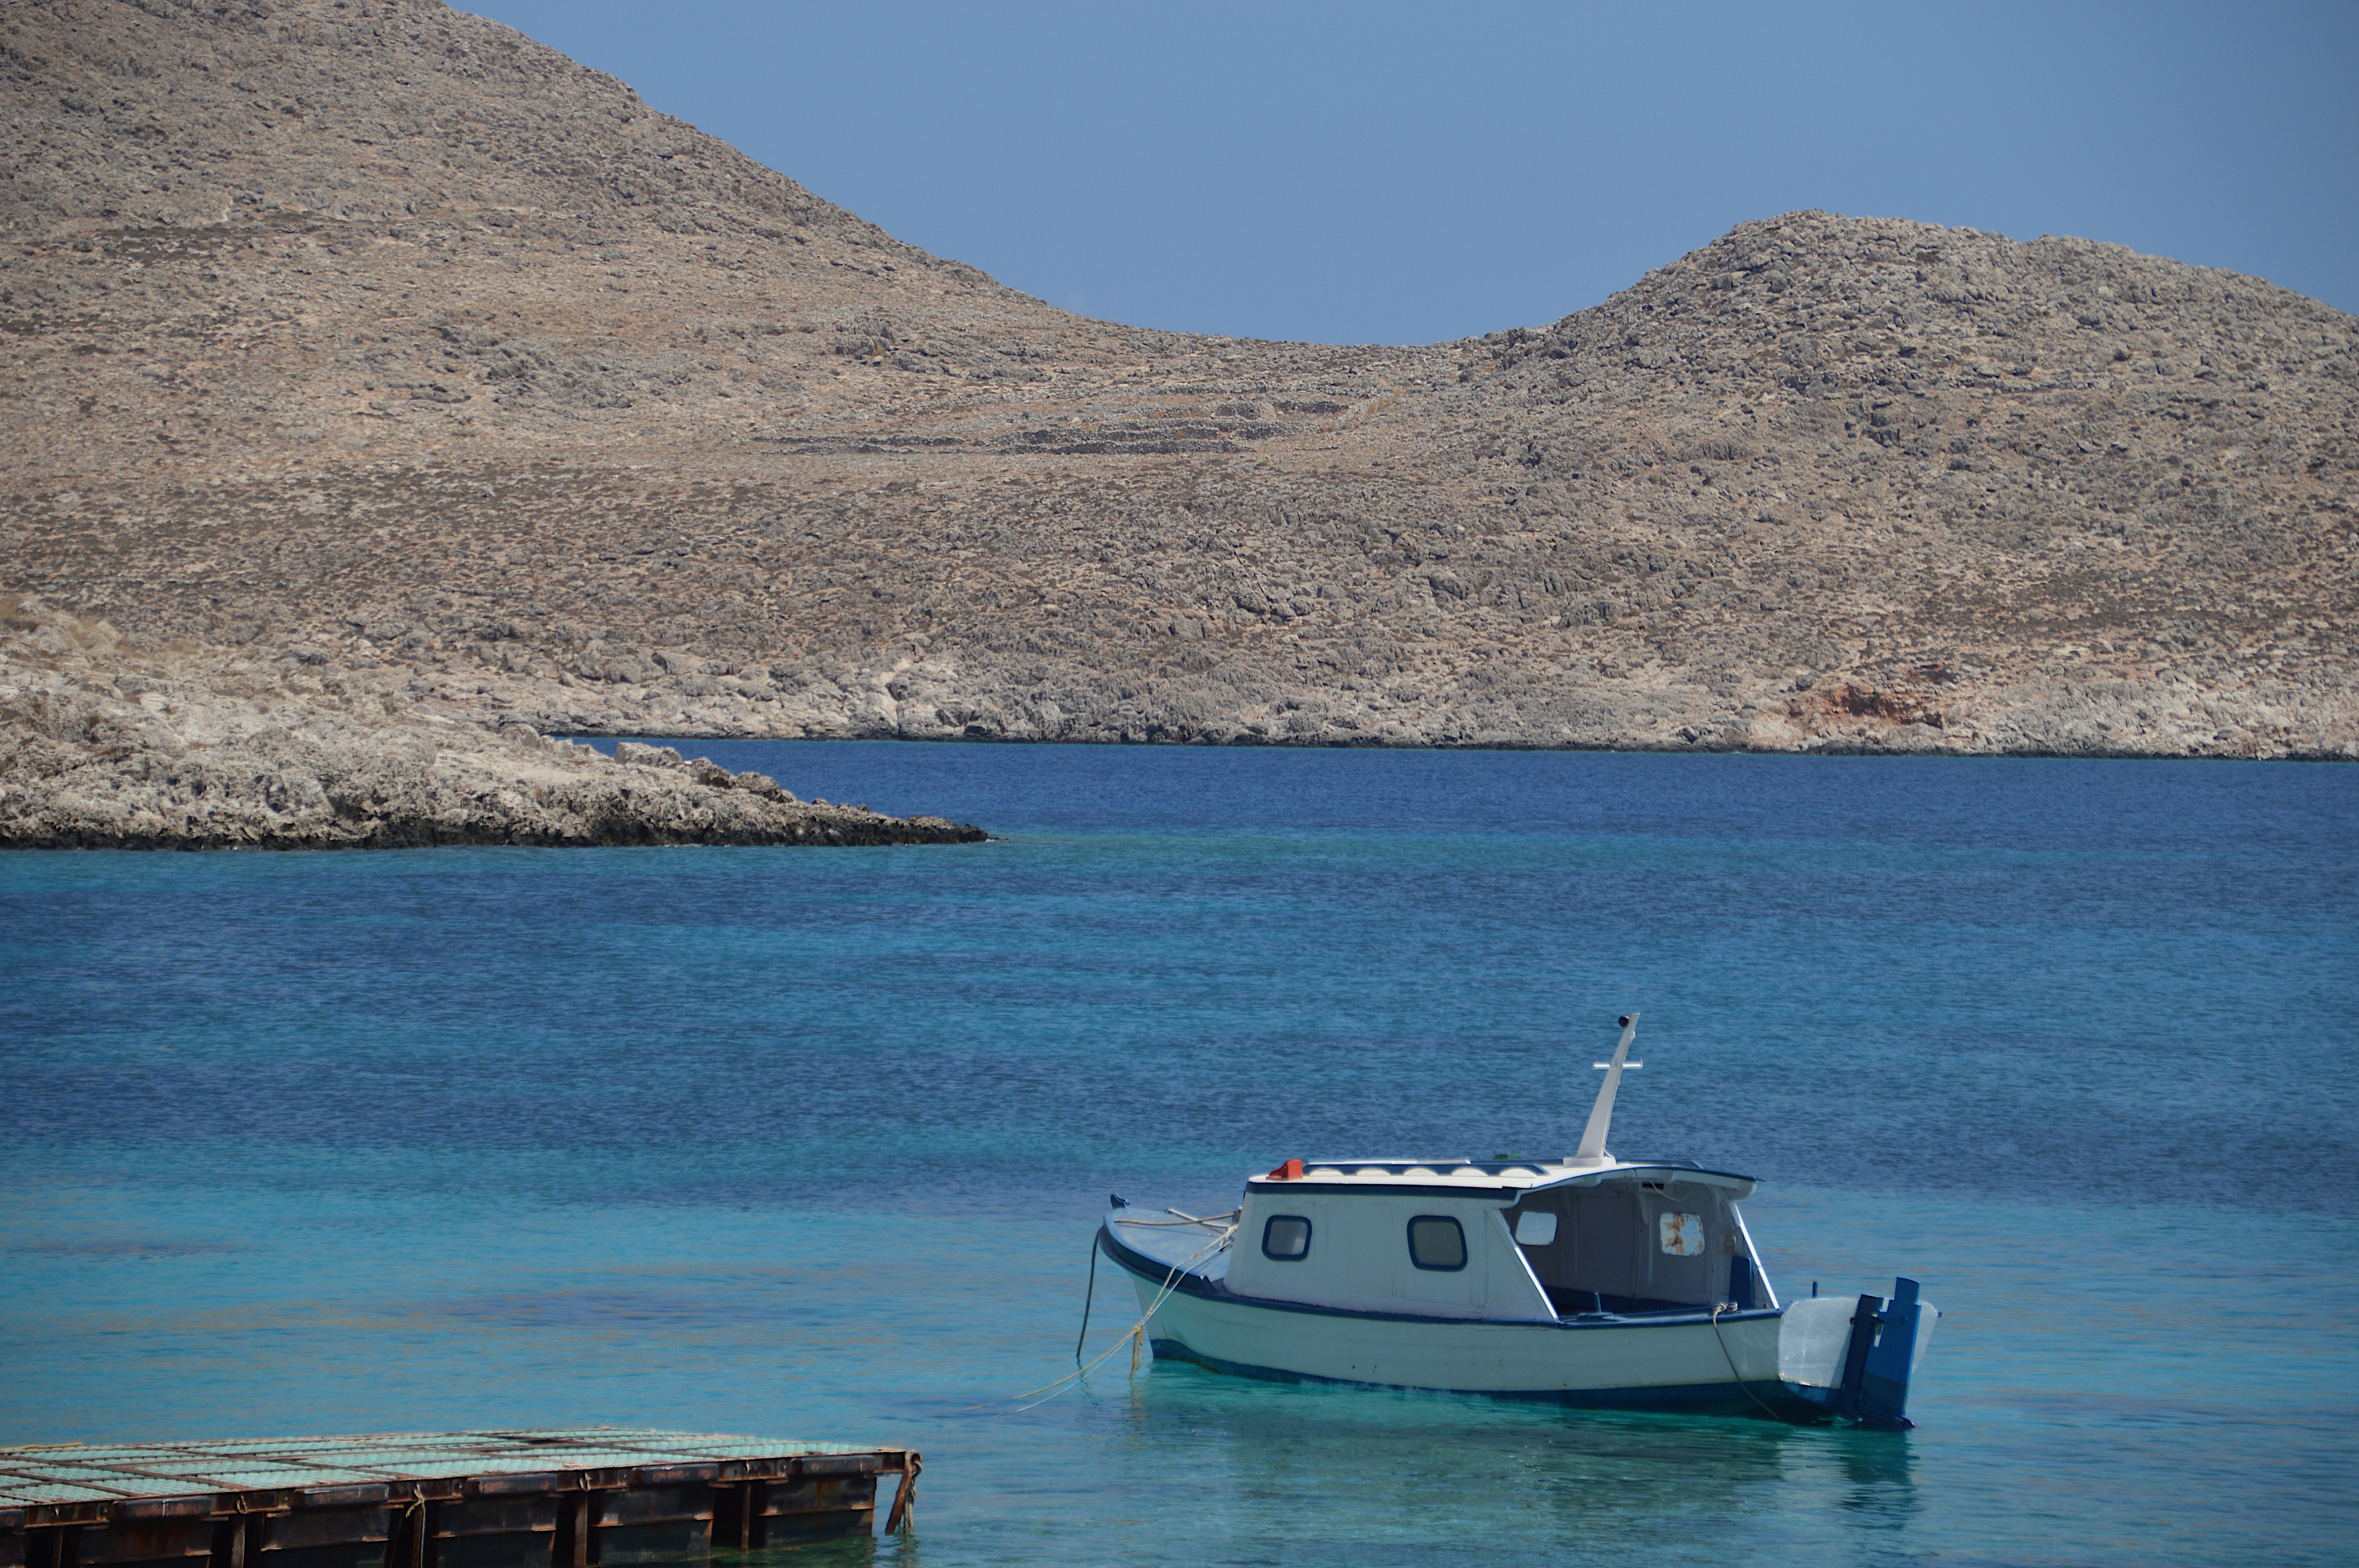
beach, sea, coast, water, ocean, boat, shore, lake, tourist, coastline, village, seaside, greek, vehicle, small, bay, island, harbour, blue, exterior, outdoors, hills, greece, day, watercraft, nobody, landform, passenger ship, chalki, halki, emborio, pondamos